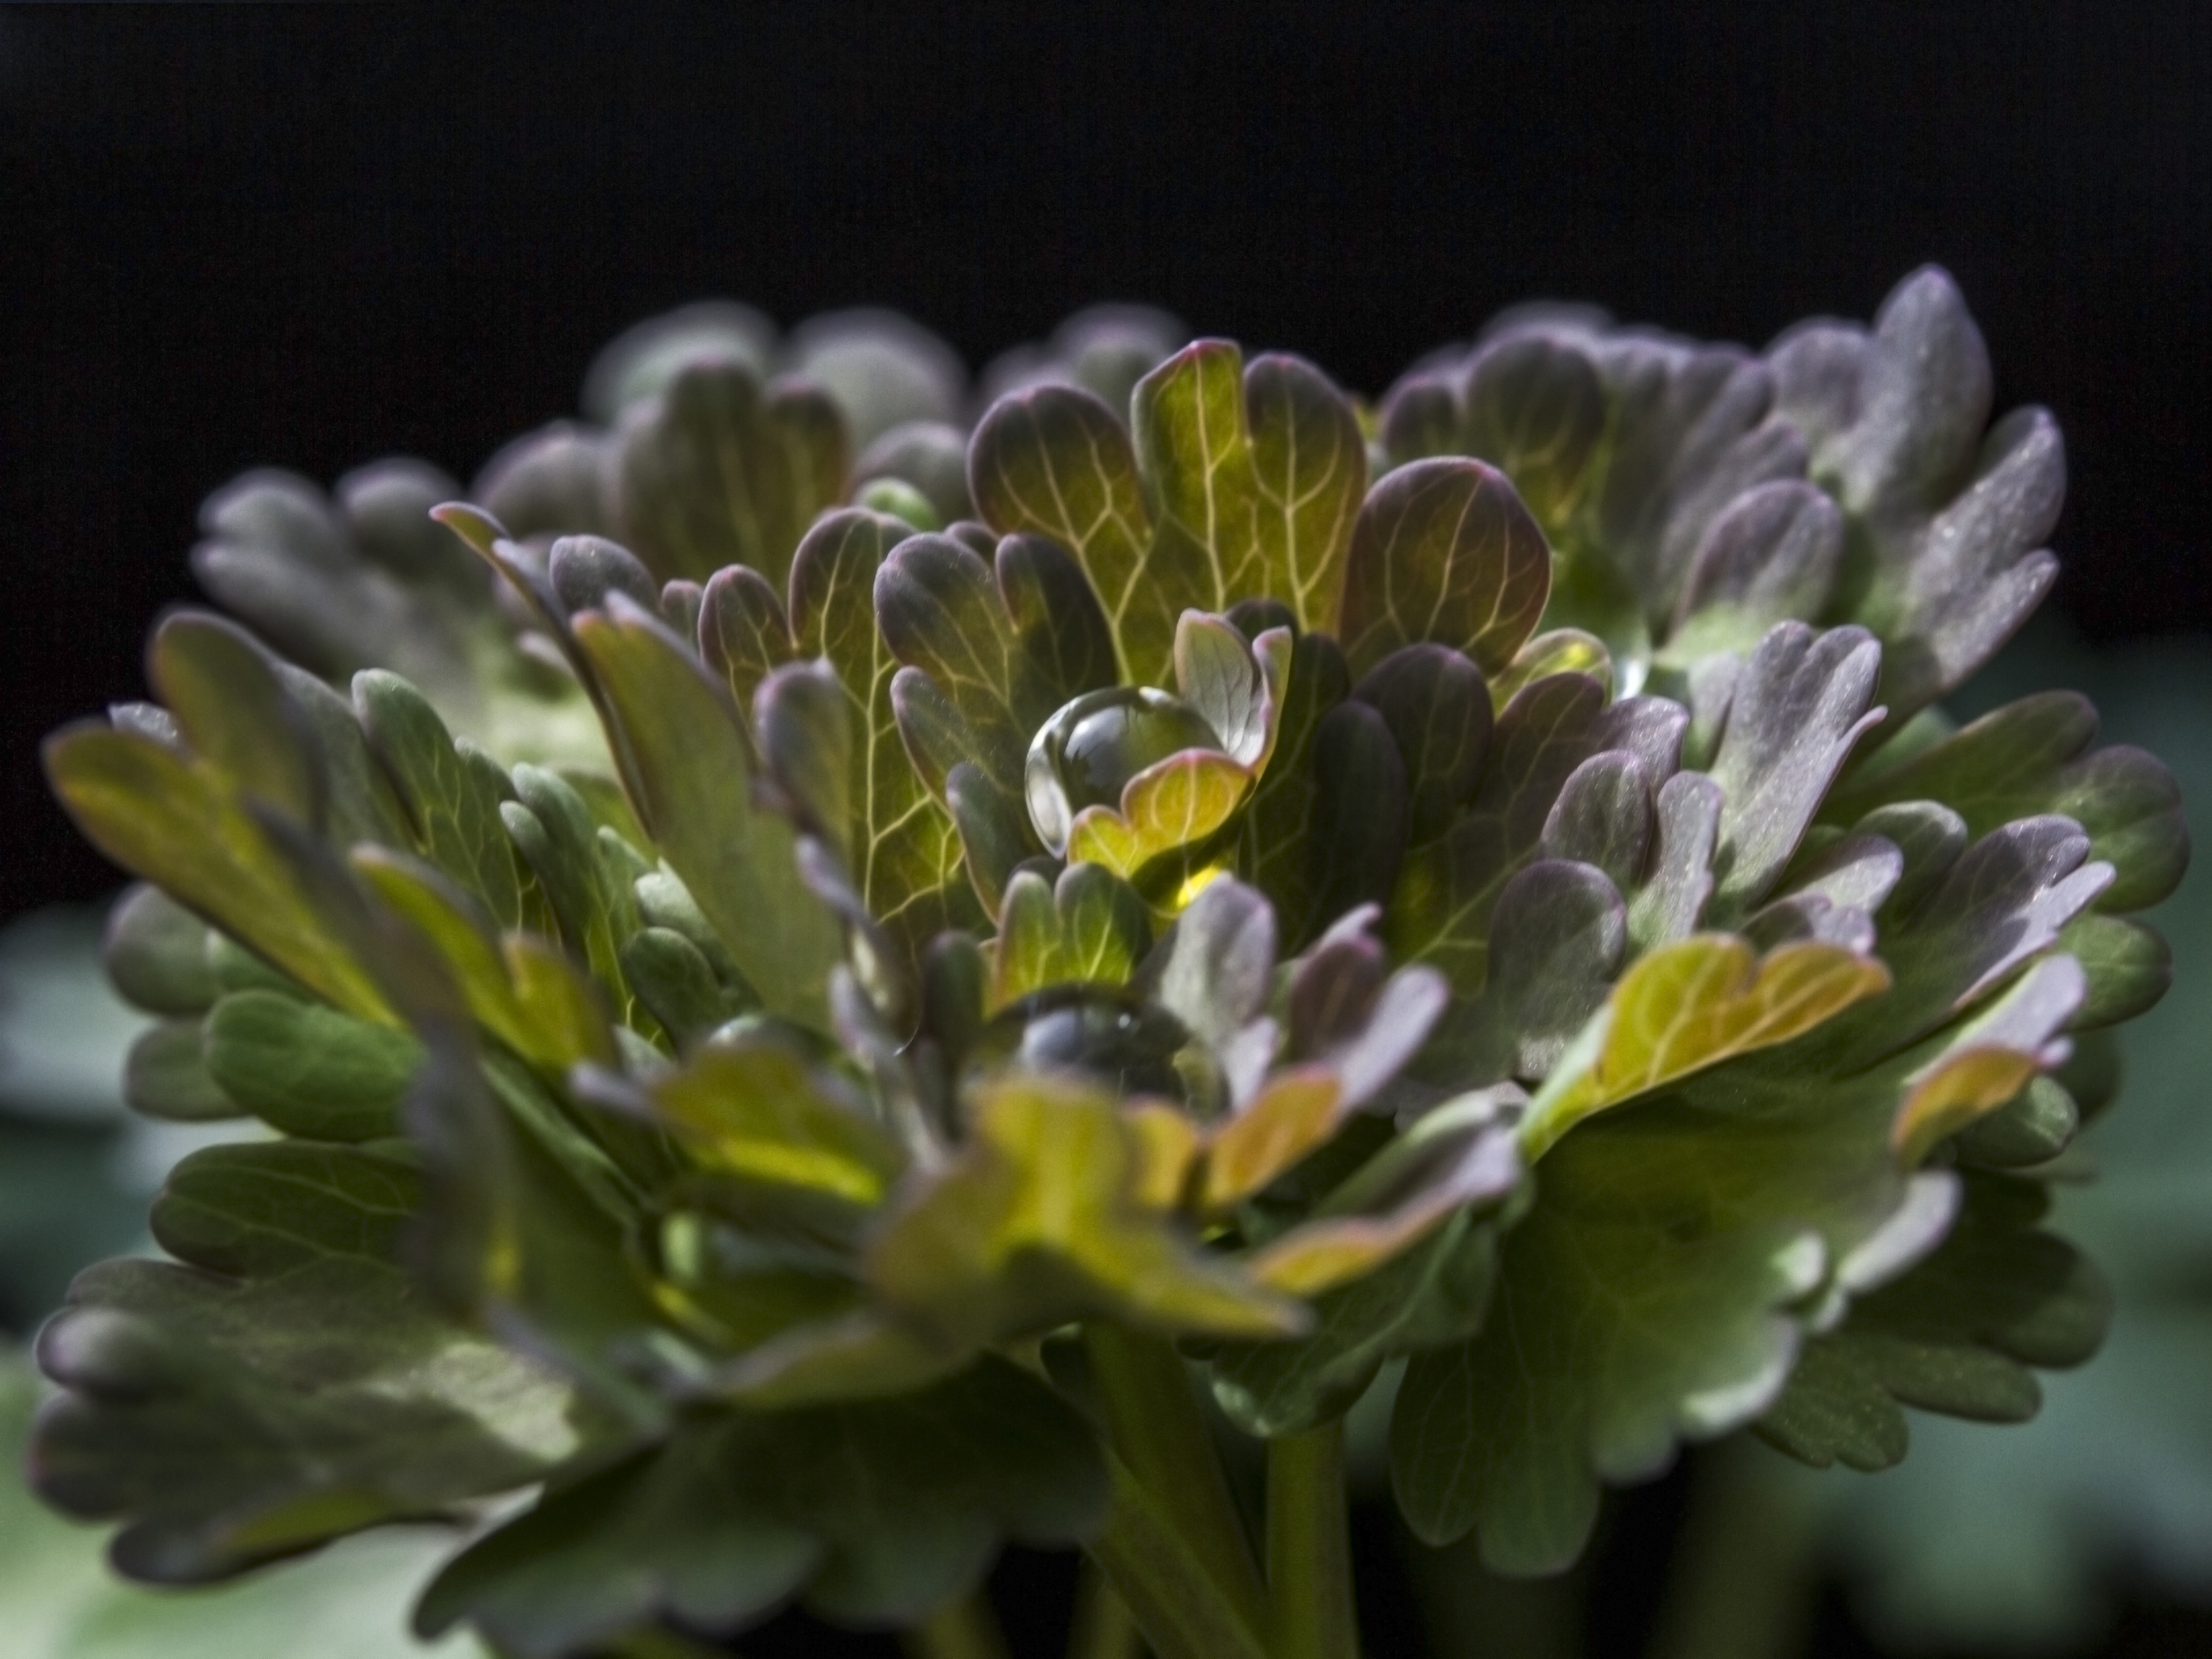
blossom, plant, flower, petal, daisy, green, botany, yellow, flora, wildflower, close up, uk, peterborough, macro photography, flowering plant, daisy family, annual plant, land plant, chrysanths